WISTA

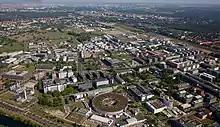
The WISTA science park - aerial view 2019

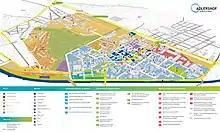
Map of the Technology Park Adlershof (WISTA)

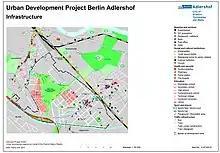
Infrastructure Map of WISTA - Adlershof

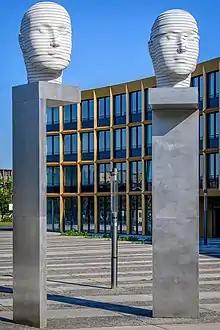
Central place on the WISTA, the Forum Adlershof with the installation "Two heads in motion"

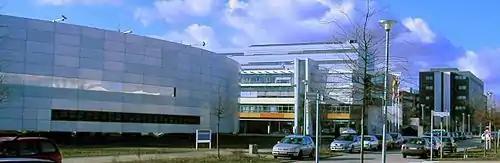
The Bessy synchrotron with a view on some science buildings

The WISTA Science and Technology Park in Berlin-Adlershof was founded in 1991 after the dissolution of the Academy of Sciences of the German Democratic Republic at the same place. Today it covers an area of making it the largest science park in Germany.